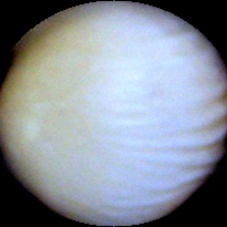
Label: Intact